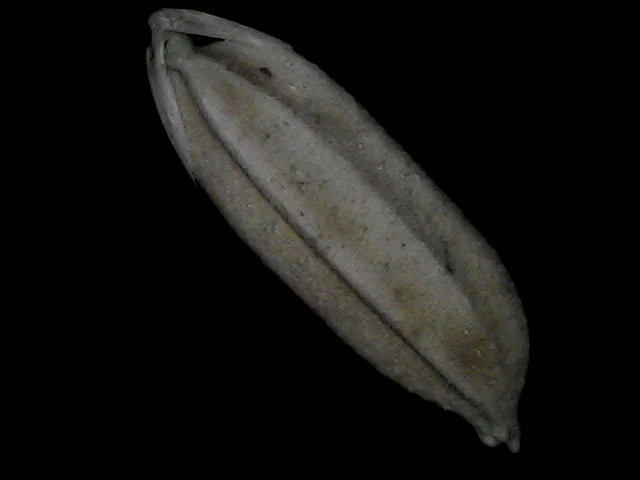
Rice variety: Bd72